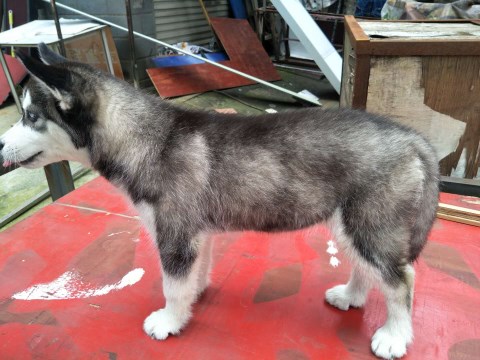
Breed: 1160-n000003-Siberian_husky